Quantico (TV series)

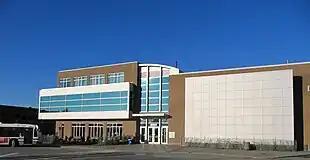
Exterior scenes of the FBI Academy were shot at the Université de Sherbrooke.

"Quantico" pilot episode was filmed in Atlanta from March 11 to 26, 2015, with two days of filming in New York. It was announced that the series would be filmed in downtown Montreal and Sherbrooke, which stood in for New York and Quantico, respectively. The first schedule began in late July and ended in late December 2015. Quantico Academy exteriors were filmed on the Université de Sherbrooke campus. The series was shot in Mel's Cité du Cinéma studio and on location. Its second shooting schedule began in January 2016 and continued in Montreal until mid-April.